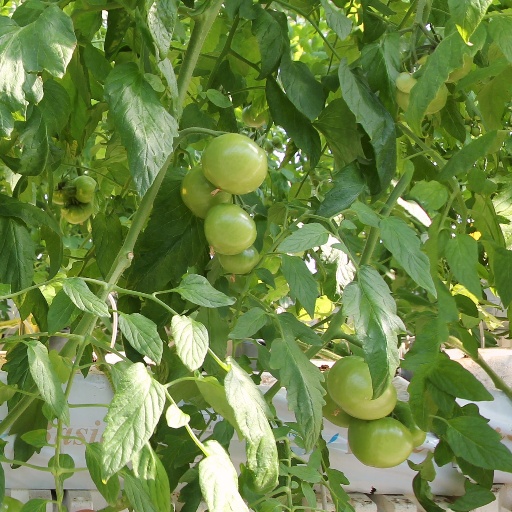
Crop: tomato